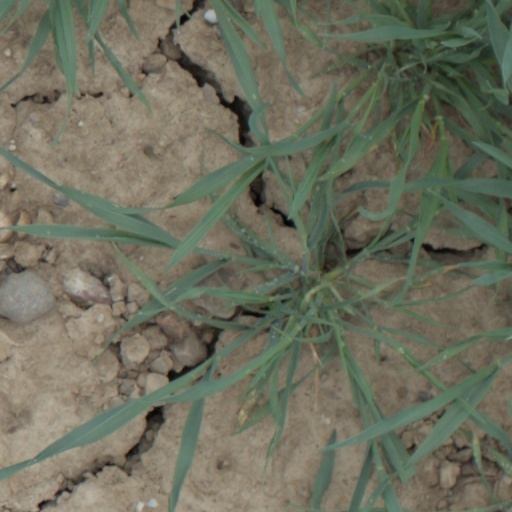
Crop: wheat